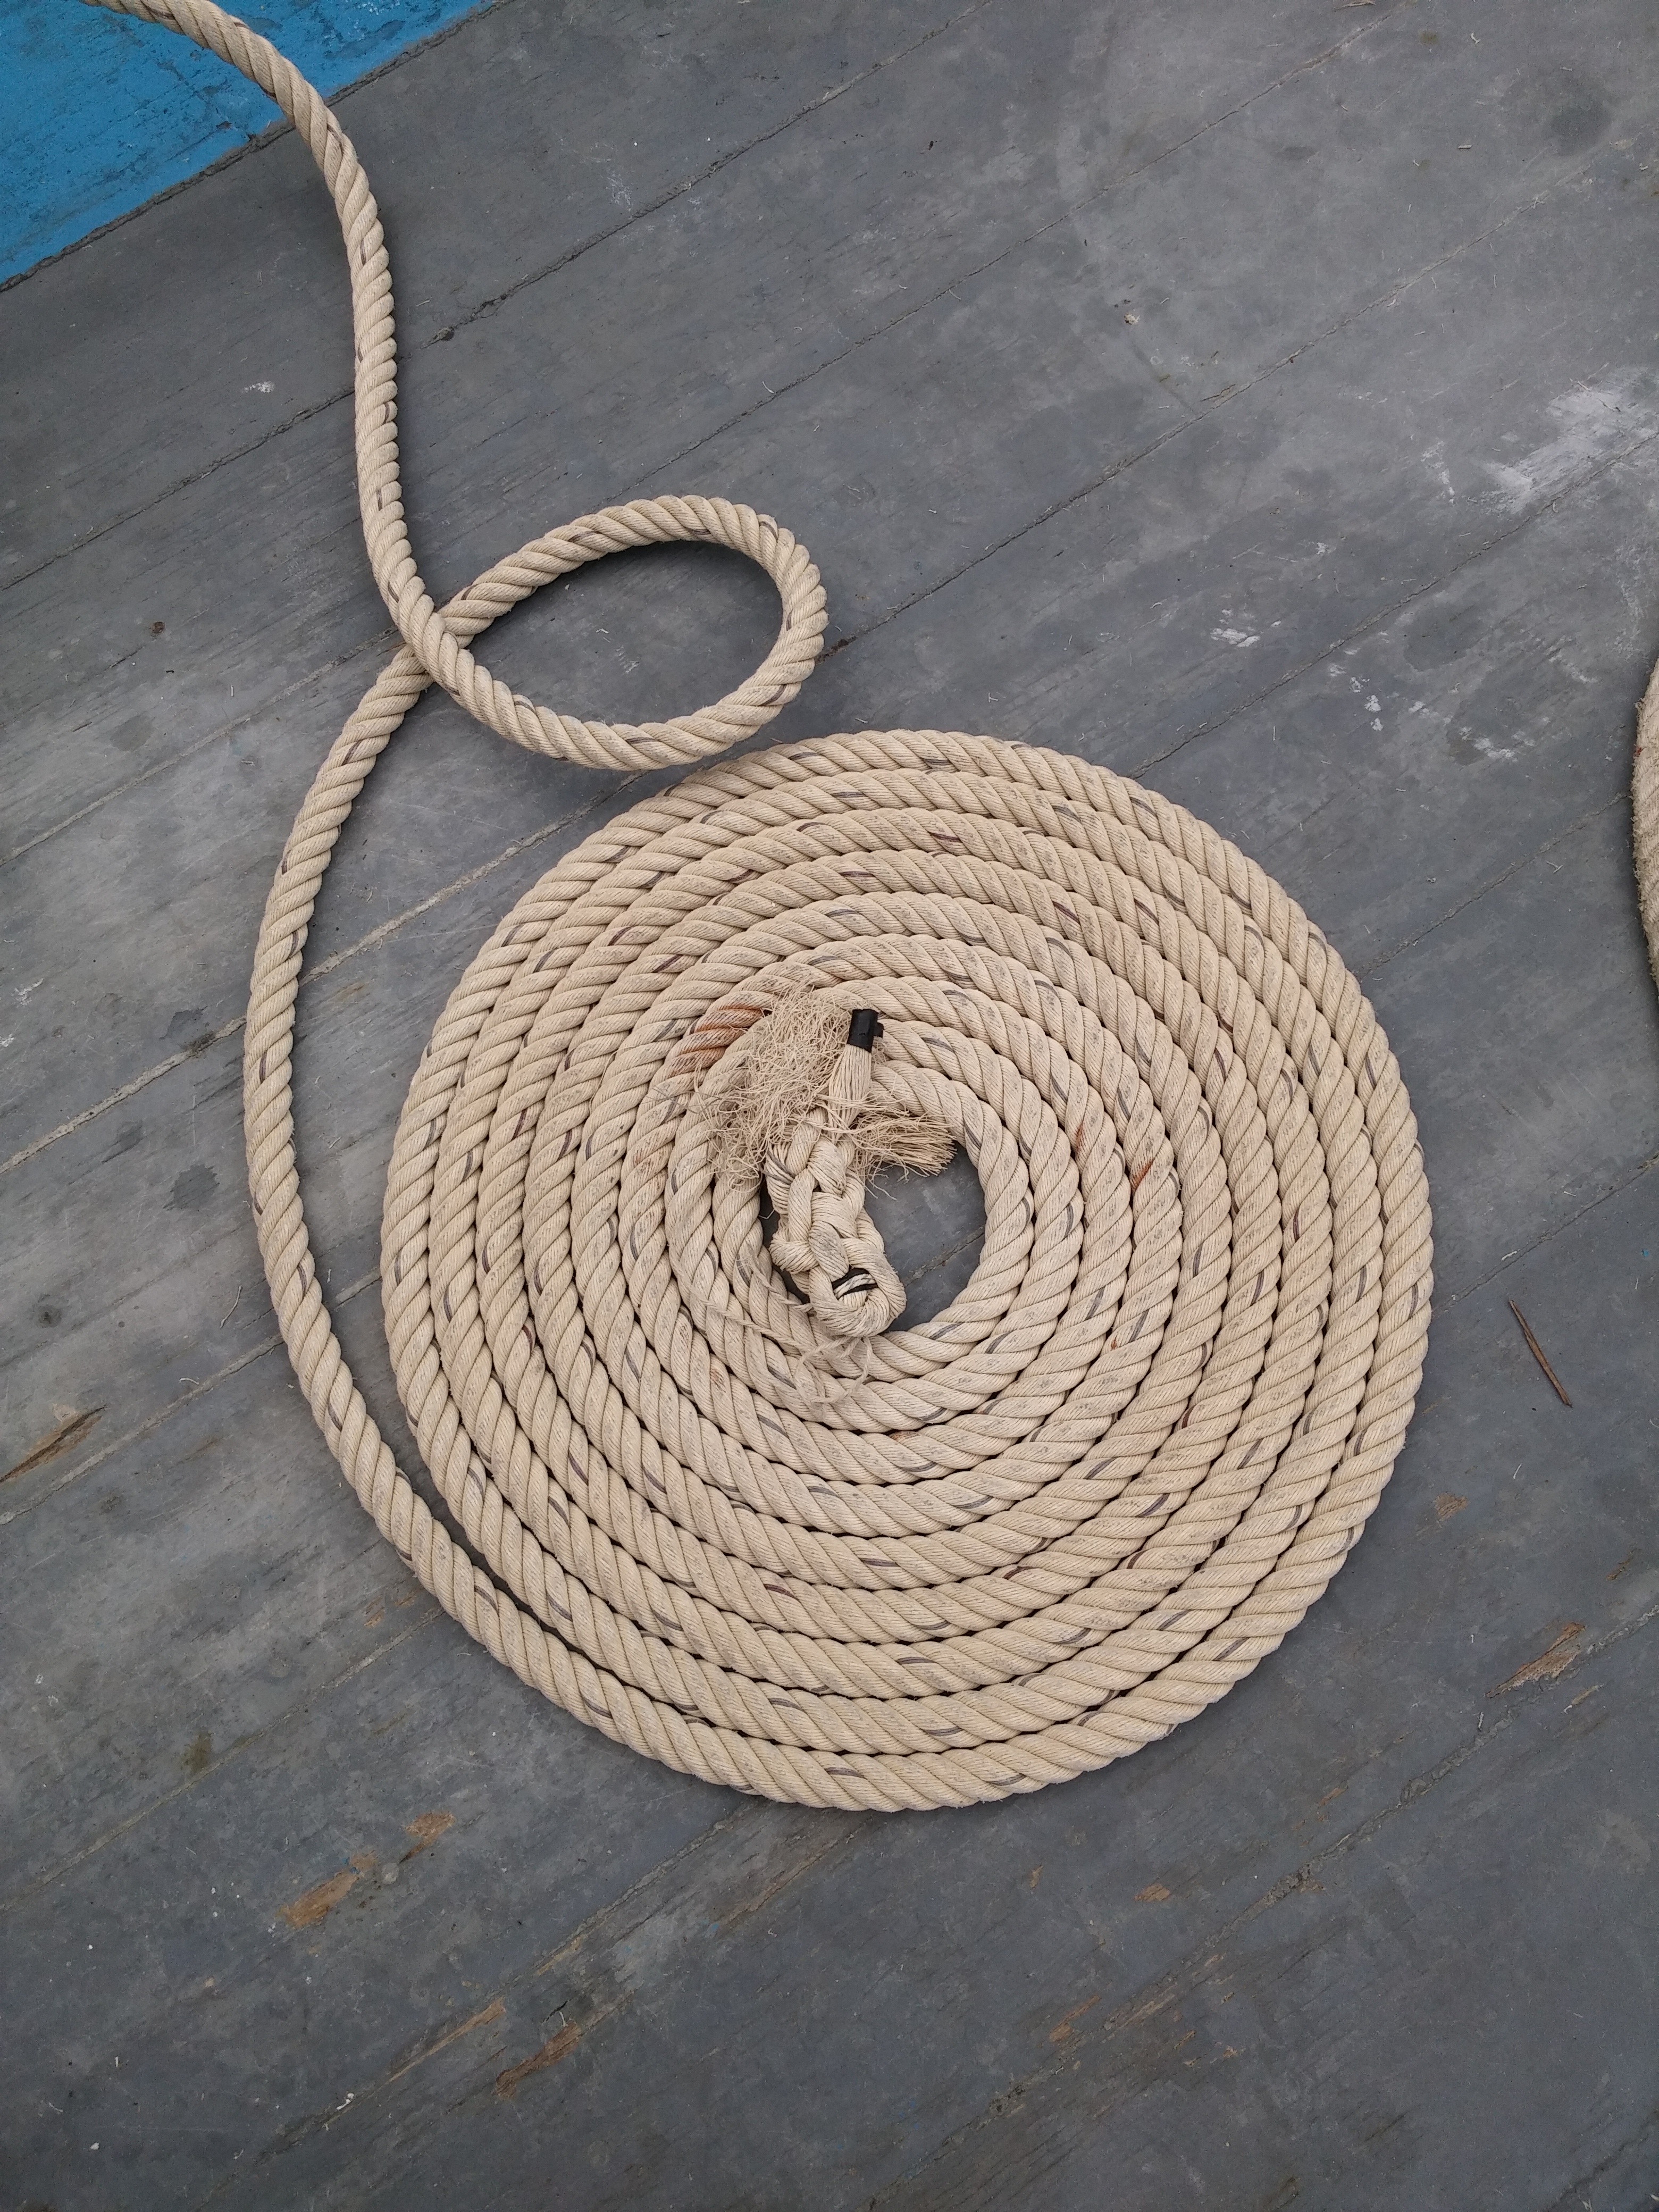
rope, wood, bridge, sailing, circle, art, shape, old rig, flooring, halyard